Carioca

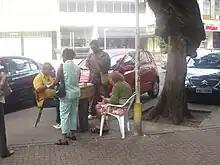
Cariocas

The archaic demonym for the Rio de Janeiro State is "Fluminense", taken from the Latin word "flūmen", meaning "river". Despite the fact that "Carioca" is a more ancient demonym of Rio de Janeiro's inhabitants (known since 1502), it was replaced by "fluminense" in 1783, when the latter was sanctioned as the official demonym of the Royal Captainship of Rio de Janeiro (later the Province of Rio de Janeiro). A few years after, the City of São Sebastião do Rio de Janeiro had become the capital city of the Brazilian colonies. From 1783 and during all the Imperial Regime, "Carioca" remained only as a nickname by which other Brazilians called the inhabitants of Rio (city and province). During the first years of the Brazilian Republic, "Carioca" was the name given to those who lived in the slums or a pejorative way to refer to the bureaucratic elite of the Federal District.